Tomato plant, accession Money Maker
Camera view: tilt-top (135 deg); turntable rotation: 240 degrees
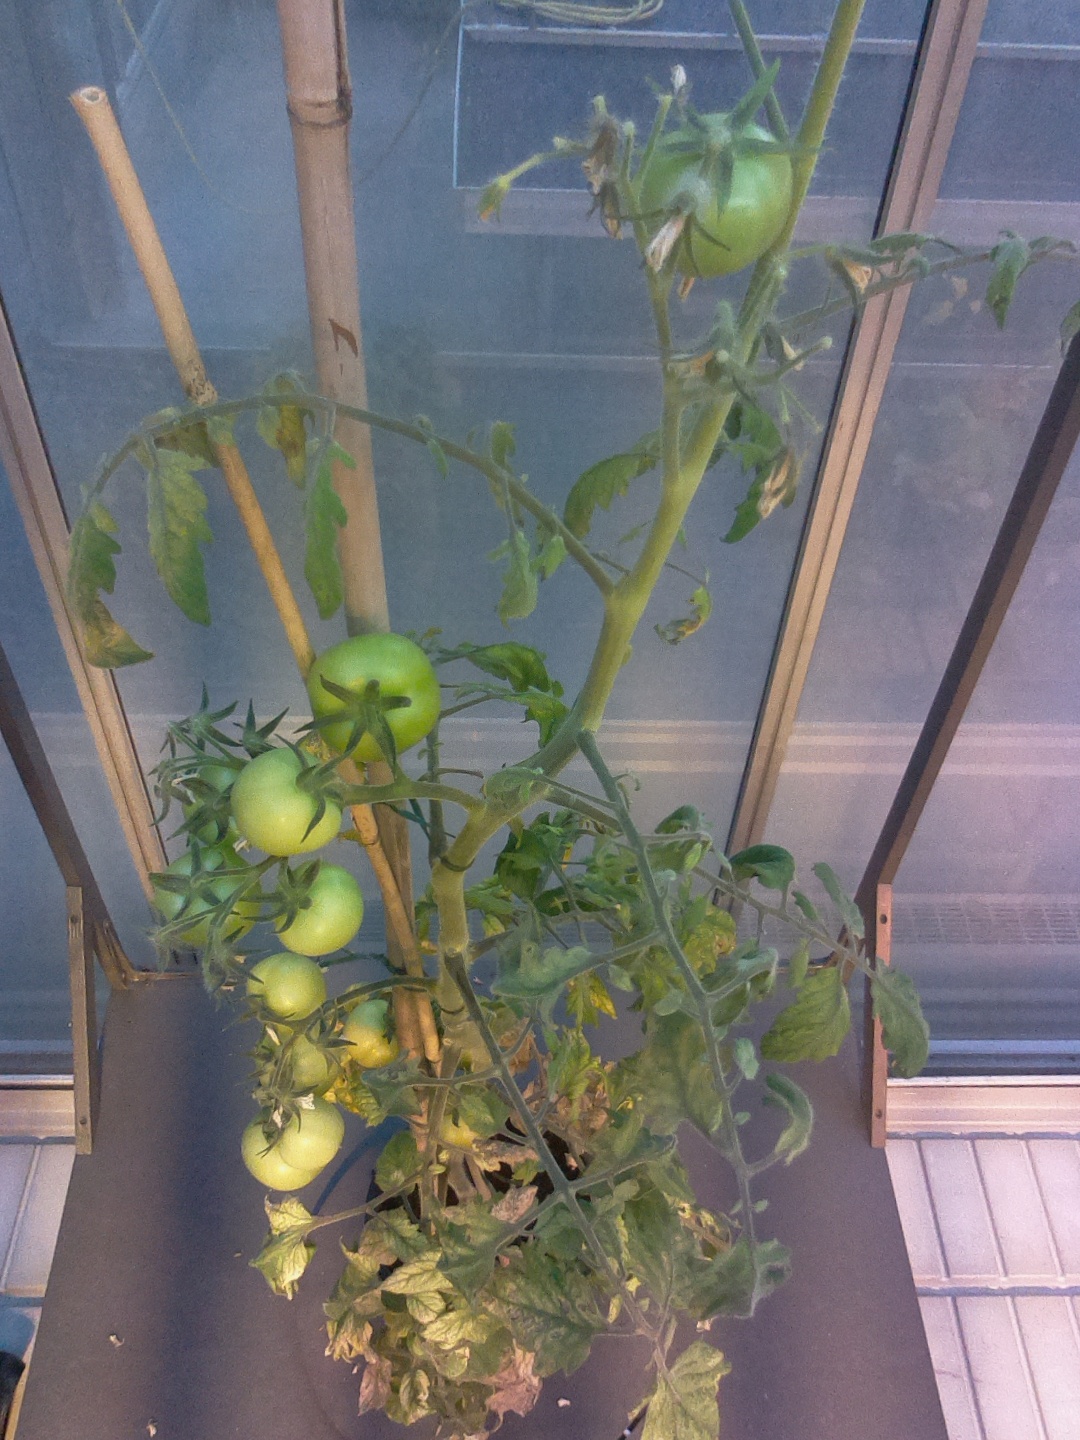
BBCH growth stage 79: 90% -100% of final fruit size